Geek.Kon

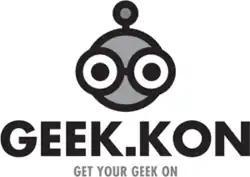
Geek.Kon logo

Geek.Kon was a multi-genre convention in Madison, Wisconsin.